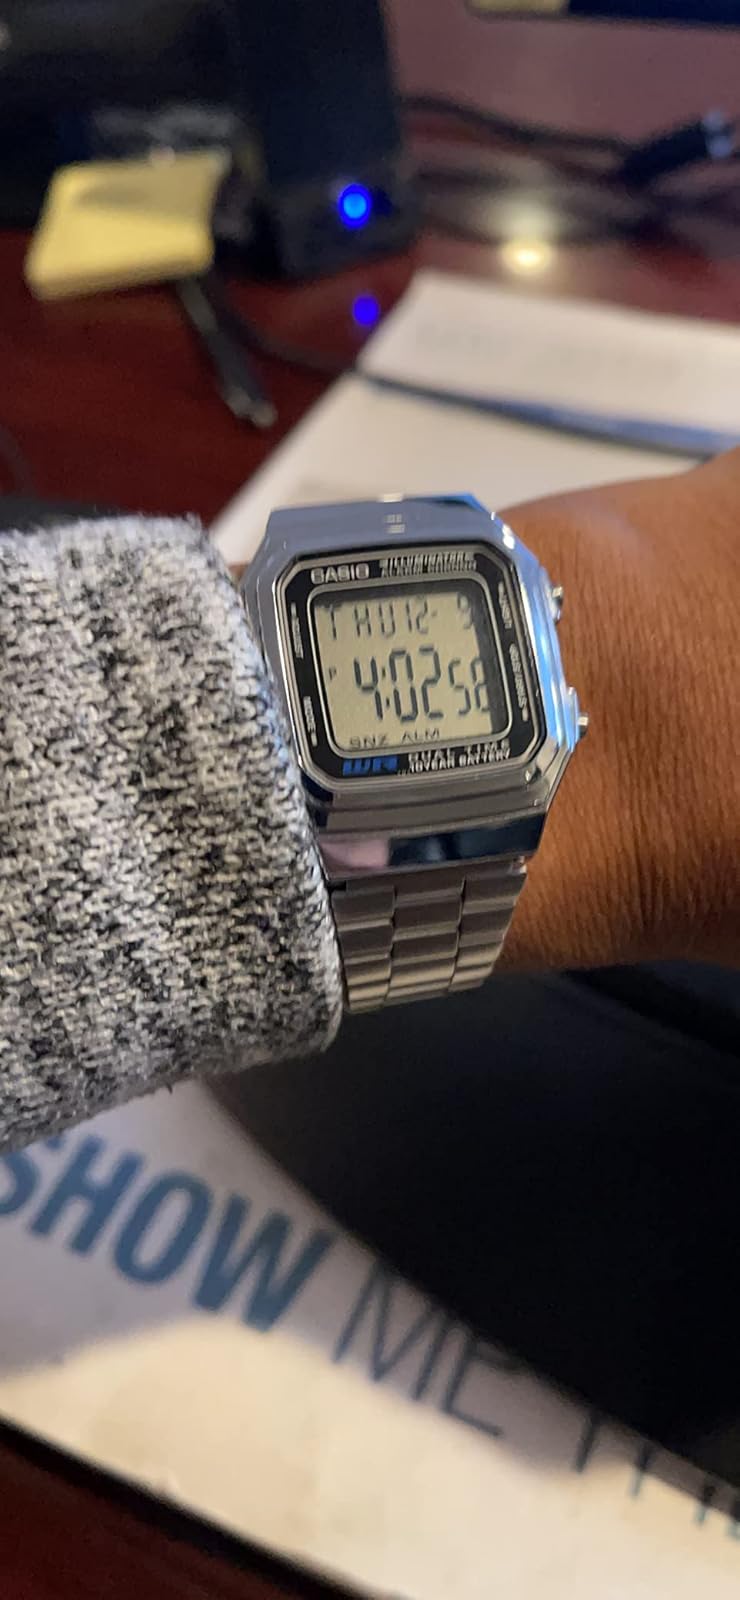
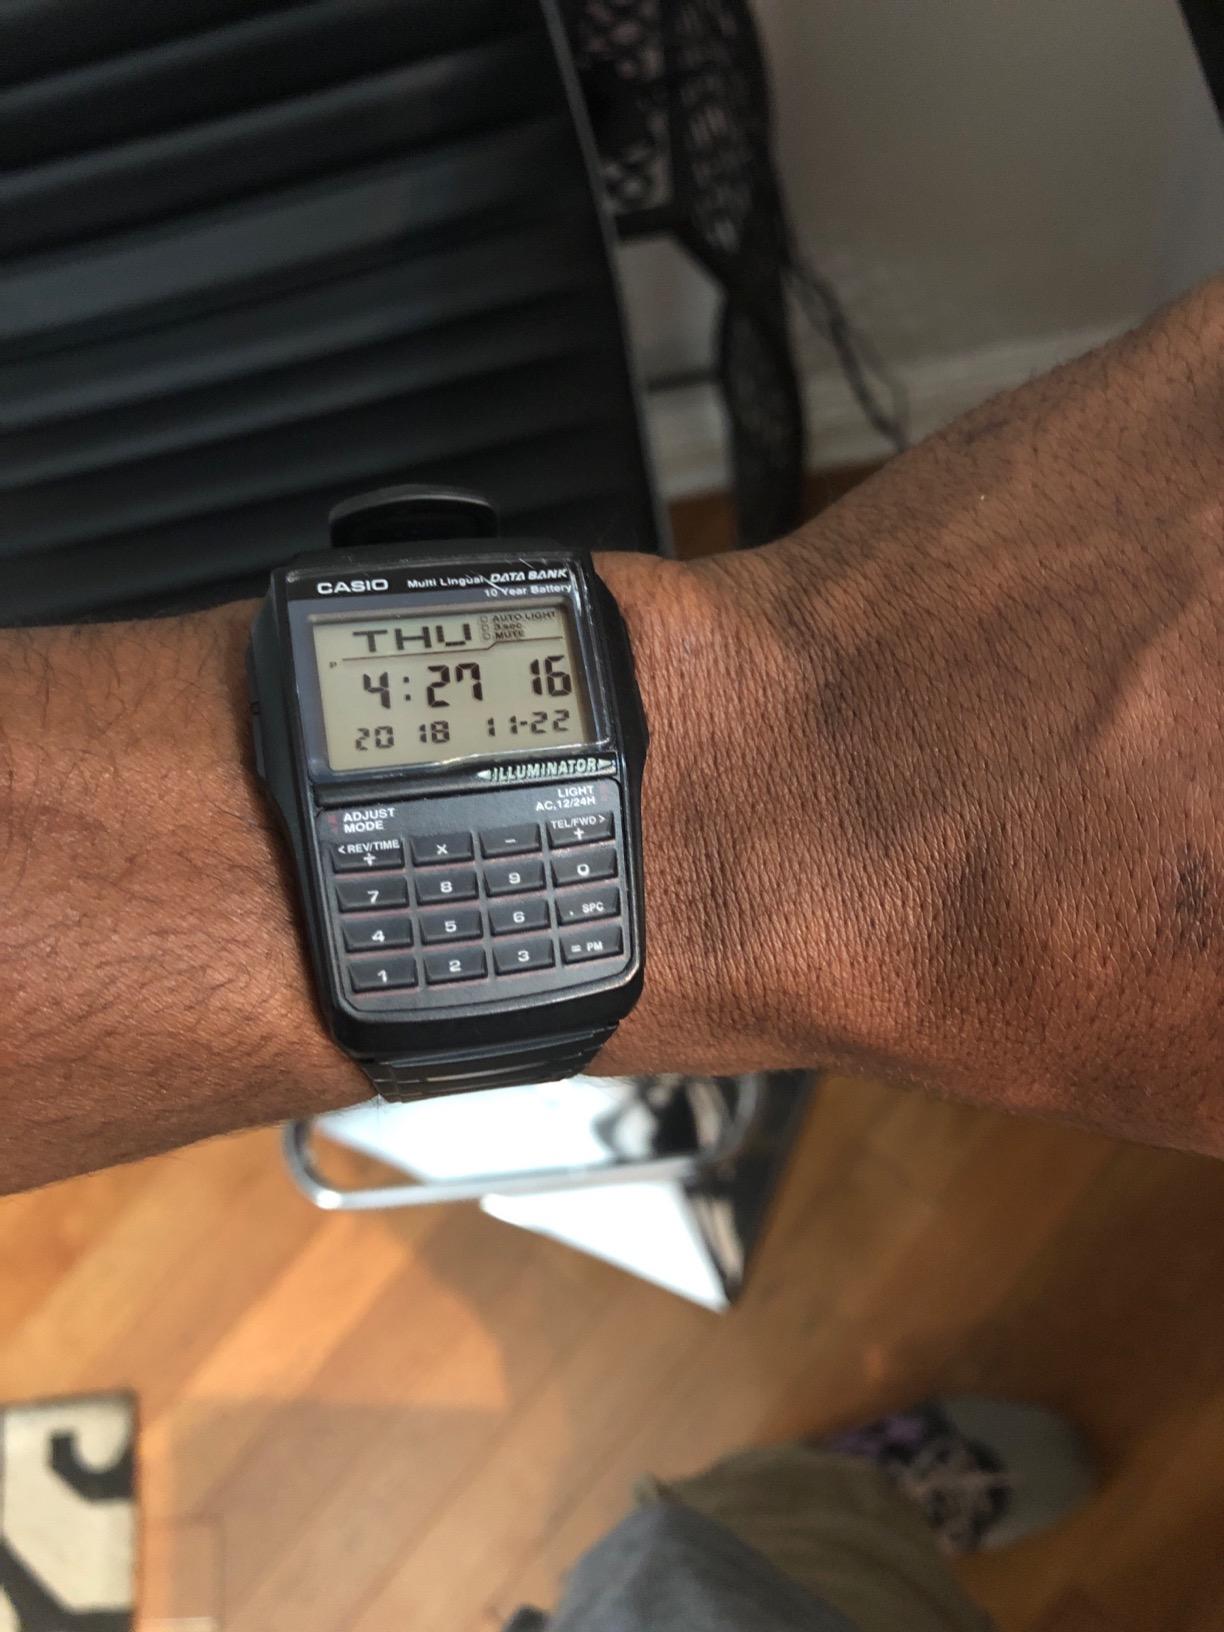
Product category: accessories_watch
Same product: no